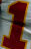
Number: 1